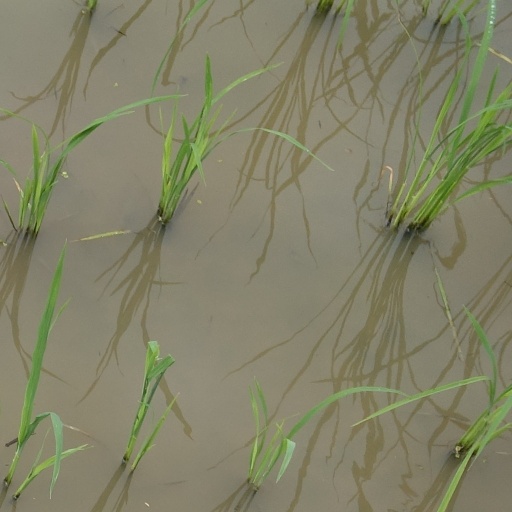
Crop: rice